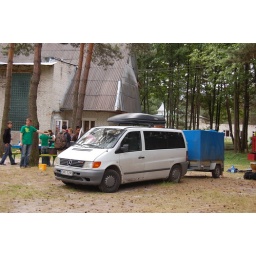
Campgrounds. Girls' building in background with Jay's van and trailer.